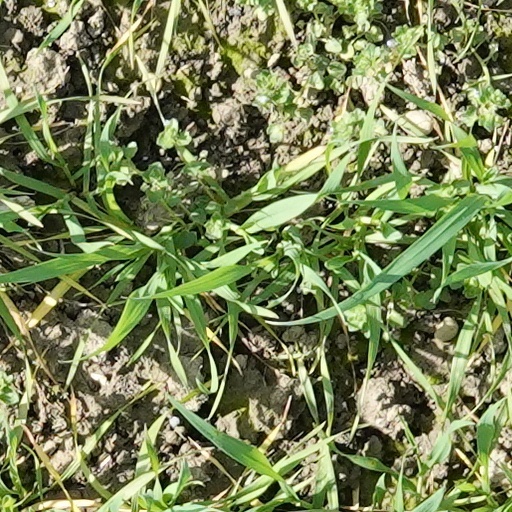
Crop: wheat